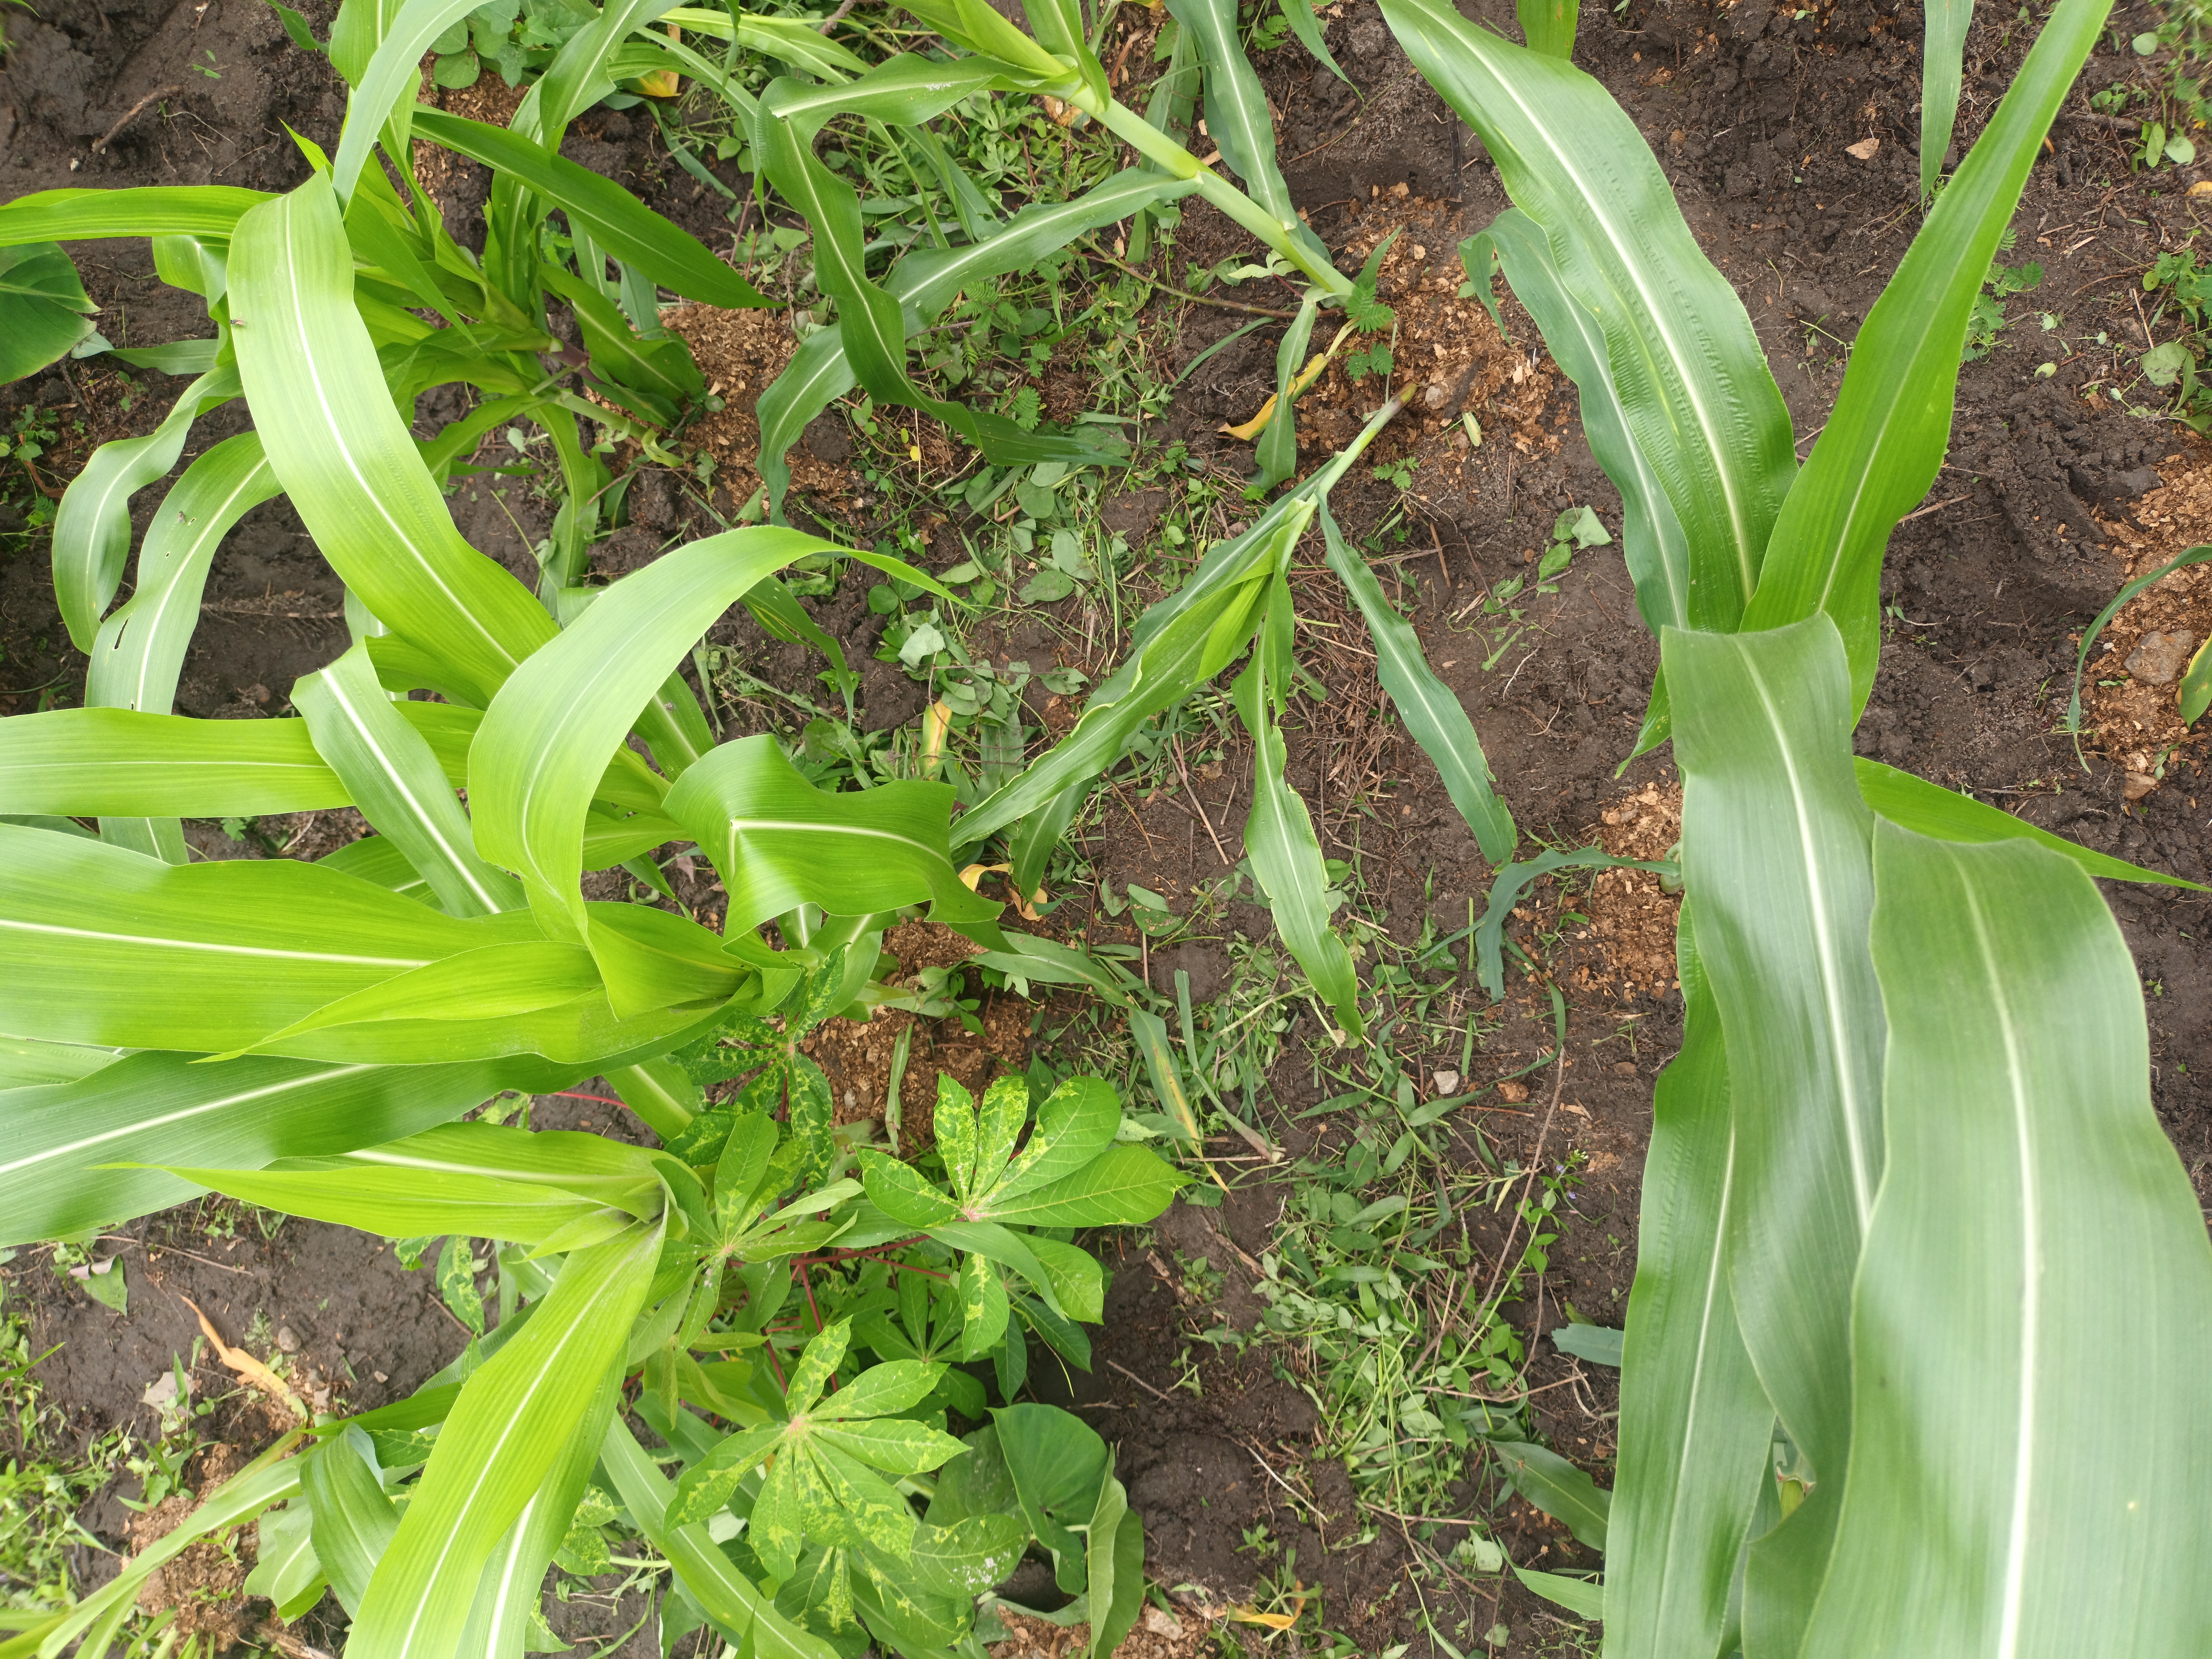
Label: healthy